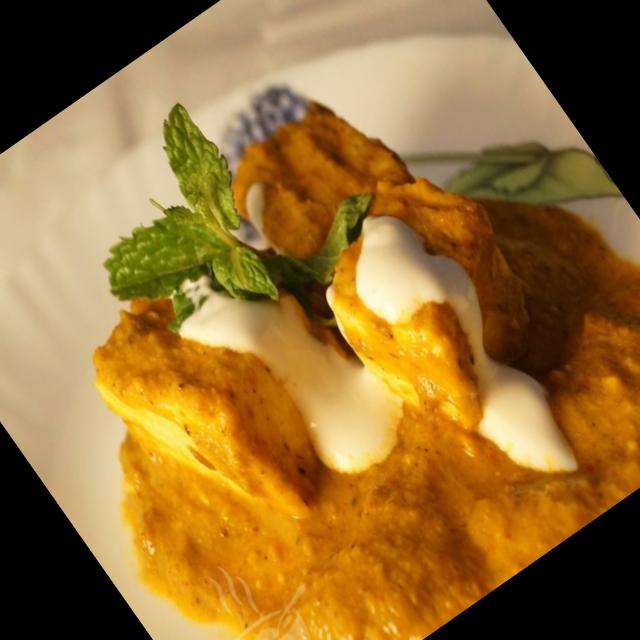
Dish: shahi_paneer